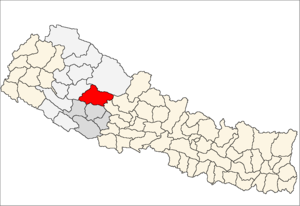
Rukum District
Rukum District i Rapti Zone (grå) i Mid-Western Development Region (grå + lysegrå)
Rukum District er et af Nepals 75 administrative og politiske regioner, betegnet distrikter. Rukum er et distrikt i bakkeområdet Middle Hills, som ligger i Rapti Zone i Mid-Western Development Region.